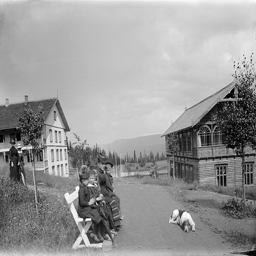
Several people are sitting along a dirt road while a dog lounges in the road.
A dog laying in front of a bench full of people
A family is sitting on a bench while a dog lays in the road.
A vintage photograph of people sitting on a bench in front of some buildings.
Adults and children sitting on a bench outside with a dog.